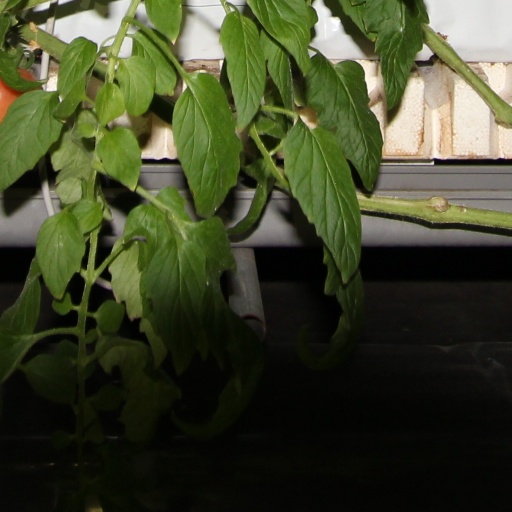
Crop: tomato